Conductorless orchestra

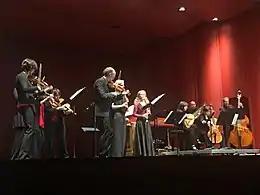
Akademie für Alte Musik Berlin 3608

The was founded in 1988. It performs under leadership of its current artistic director Candida Thompson.